That Darn Cat (1997 film)

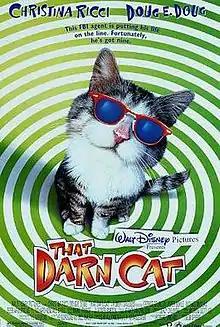
Theatrical release poster

That Darn Cat is a 1997 American mystery comedy film directed by Bob Spiers, written by Scott Alexander and Larry Karaszewski, and starring Christina Ricci and Doug E. Doug. It is a remake of the 1965 film "That Darn Cat!", which in turn was based on the 1963 book "Undercover Cat" by Gordon and Mildred Gordon.